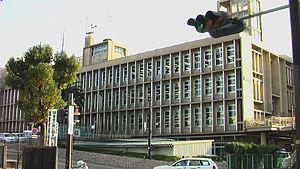
Kishiwada est une ville japonaise située dans la région du Kansai.